Antonio Pérez (statesman)

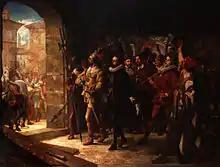
Antonio Perez released by the Aragonese people in 1591.

In early 1590, Antonio Pérez was questioned under torture but he only confessed very vaguely implying the king was behind the killing. At this point he believed he may be sentenced to die and so, again, he planned his escape. On 19 April, with the help of his wife, Juana Coello, who was eight months pregnant, in the evening, he escaped his prison in Madrid. The escape was very carefully planned. With two loyal men, he rode all night trying to gain the border of Aragon, a separate kingdom with laws that protected him. In spite of his age and his poor physical state after being tortured, they rode all night changing horses along the Royal Posts. A second group followed a short while later, disguised as servants of a nobleman, with the purpose of tiring the Posts' horses and thus making them unavailable should any officers of the king try to follow.